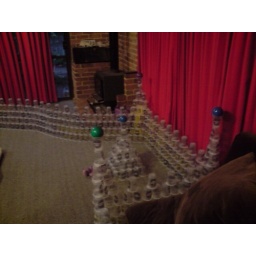
The original hill fort and surrounding wall structure. Note the monument erected in honour of the now destroyed hill fort